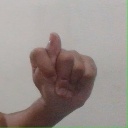
अक्षर: ट